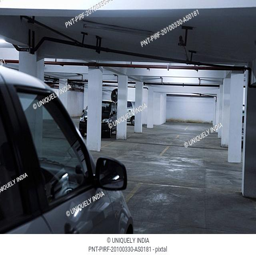
cars parked in the basement of a building